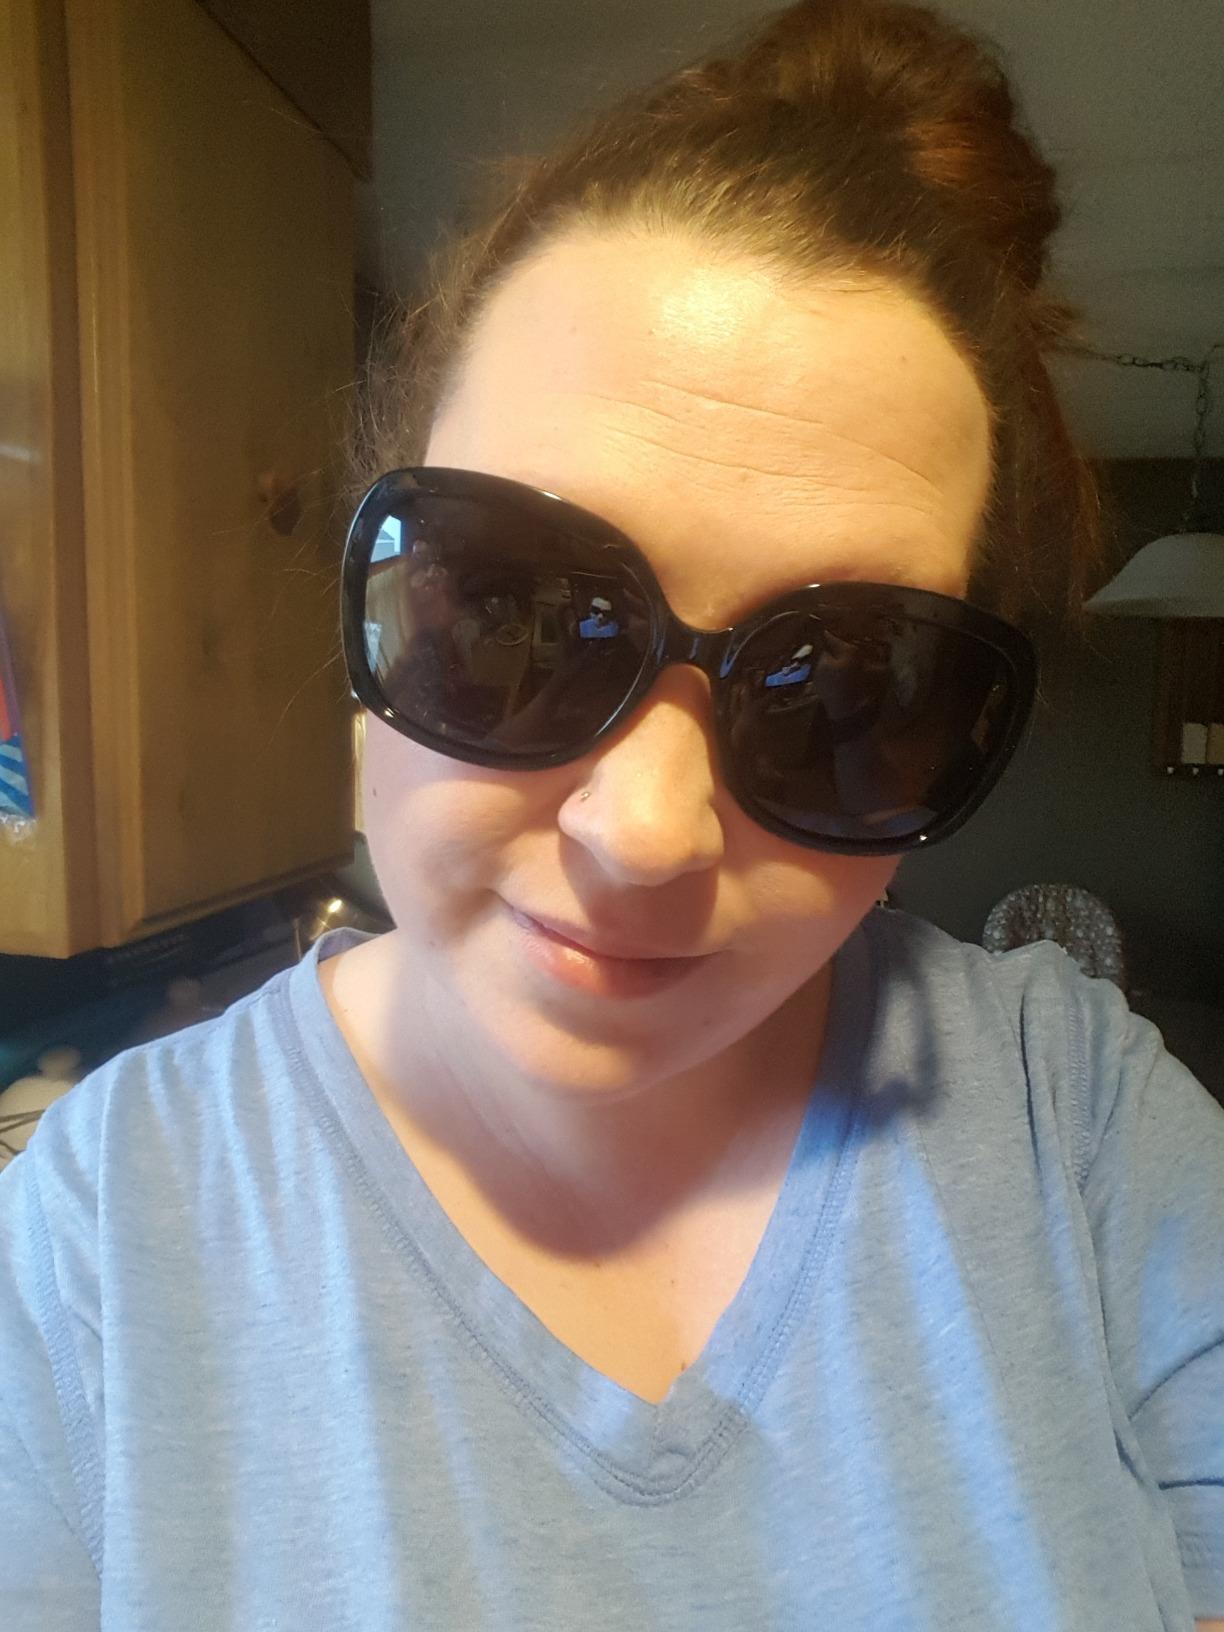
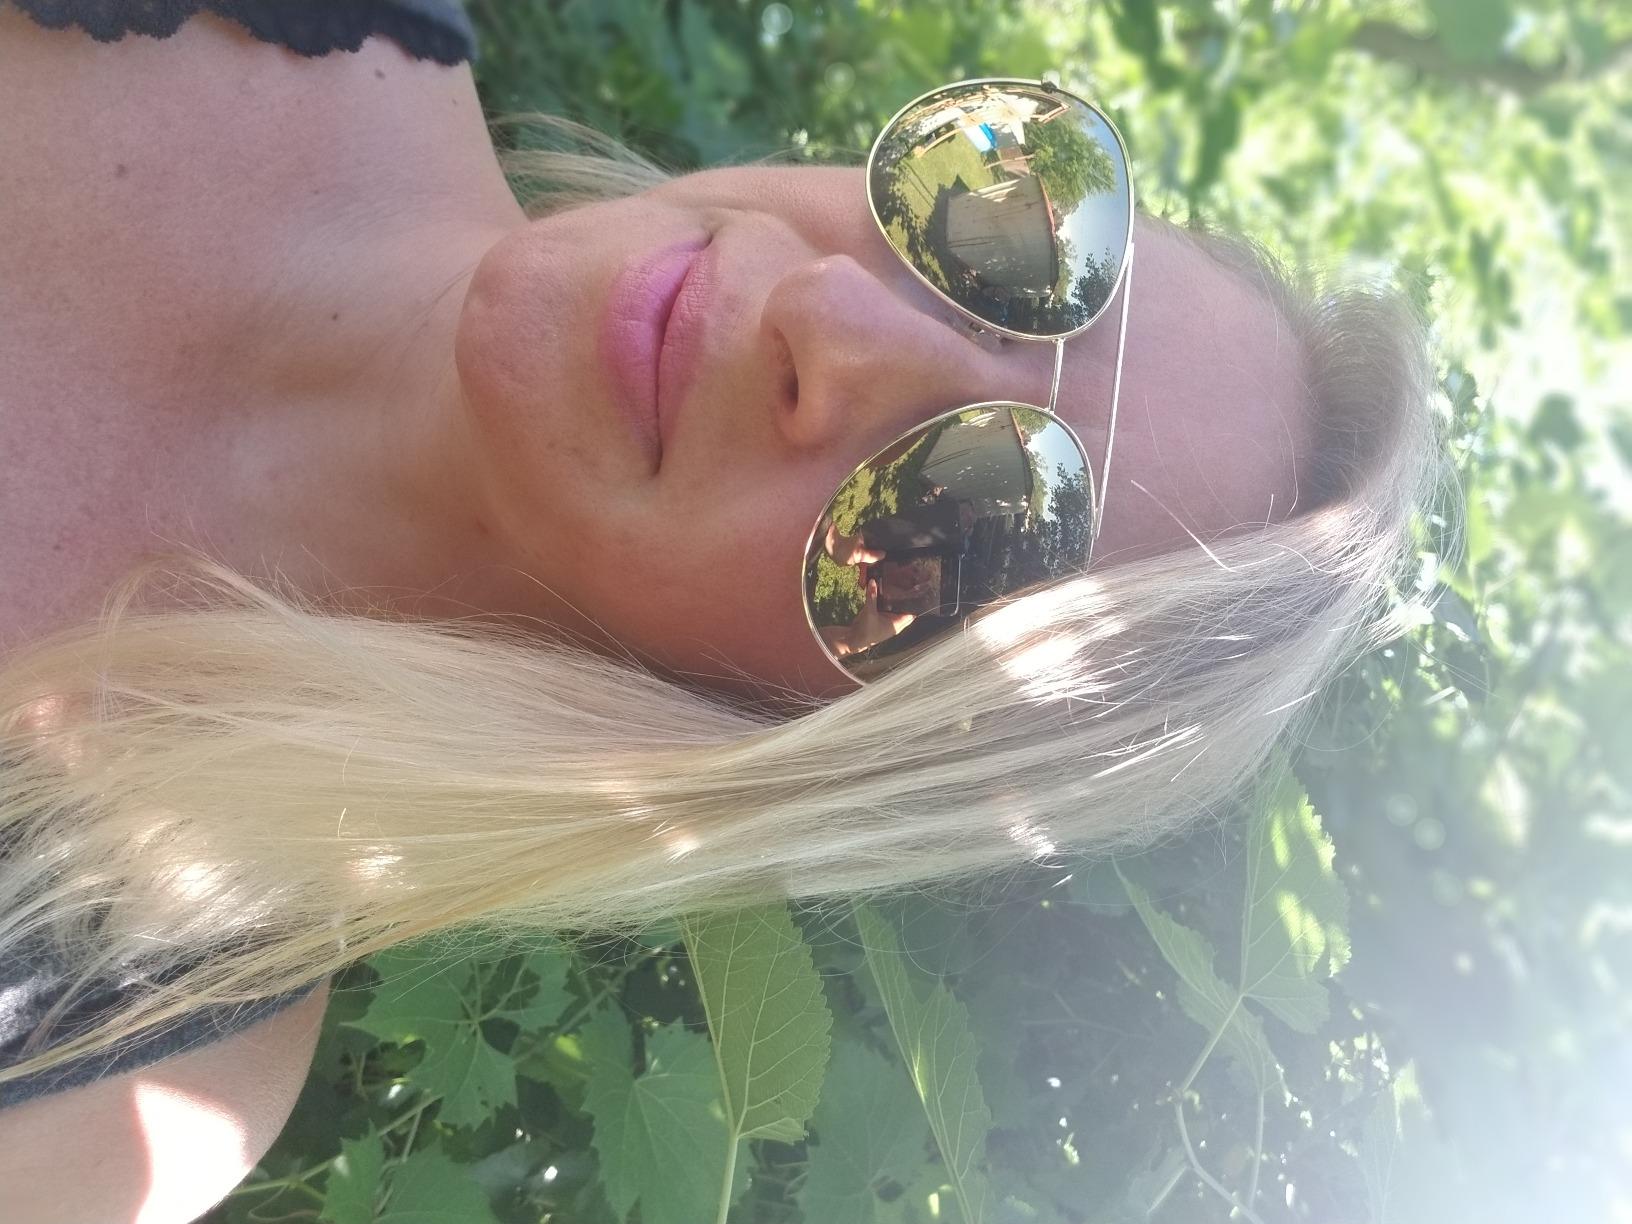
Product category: accessories_sunglasses
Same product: no